Brady Manek

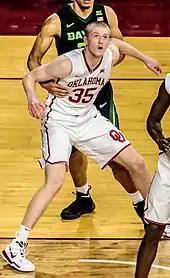
Manek with Oklahoma in 2018

As a freshman at Oklahoma, Manek averaged 10.2 points and 5.2 rebounds per game in 32 appearances. He and Trae Young were the highest scoring freshman duo in the NCAA Division I. Manek recorded 59 three-pointers, the fourth-most by a freshman in school history. In his sophomore season, he made national headlines for his resemblance to Larry Bird. He averaged 12.2 points and 5.9 rebounds per game as a sophomore and was an All-Big 12 Honorable Mention selection. On January 18, 2020, Manek scored a career-high 31 points and seven three-pointers, while reaching 1,000 career points, in an 83–63 win over TCU. Manek scored 30 points on February 1, in an 82–69 victory over Oklahoma State. As a junior, he averaged 14.4 points, 6.2 rebounds and 1.2 blocks per game, earning Third Team All-Big 12 honors. In his senior season, Manek averaged 10.8 points and five rebounds per game. Following the season, he transferred to North Carolina.